Marty Keough

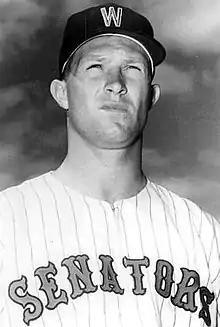

Richard Martin Keough (born April 14, 1934) is an American former professional baseball player. He played as an outfielder in Major League Baseball for the Boston Red Sox (1956–60), Cleveland Indians (1960), Washington Senators (1961), Cincinnati Reds (1962–65), Atlanta Braves (1966) and Chicago Cubs (1966) from through . In 1968, he played in Japan for the Nankai Hawks of the Nippon Professional Baseball league. Keough batted and threw left-handed, and was listed as tall and .